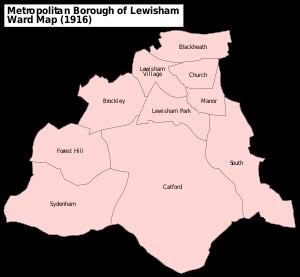
Lewisham est une zone dans le sud-est de Londres en Angleterre, dans le borough londonien de Lewisham, centrée à 5,9 milles au sud-est de Charing Cross. La zone est identifiée dans le Plan de Londres comme l'un des 35 grands centres dans le Grand Londres. En tant que centre important, Lewisham avait une population de 95 041 habitants en 2011. C'est une importante plate-forme de correspondance pour le Sud de Londres.